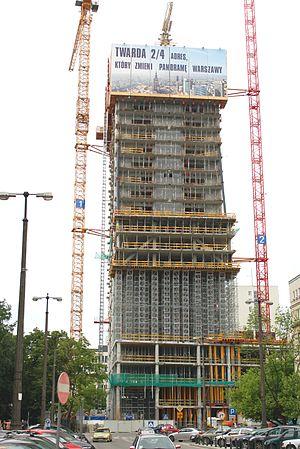
Cosmopolitan Twarda 2/4, anciennement connu sous le nom de Twarda Tower ou Hines Tower, est un gratte-ciel principalement résidentiel dans le centre de Varsovie, en Pologne. Le projet a été développé par Tacit Development Polska.